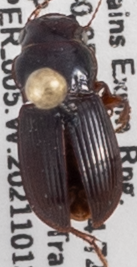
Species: Cratacanthus dubius
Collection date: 2021-10-13
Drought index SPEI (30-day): -1.69
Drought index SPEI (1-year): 0.32
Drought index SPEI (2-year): -0.71